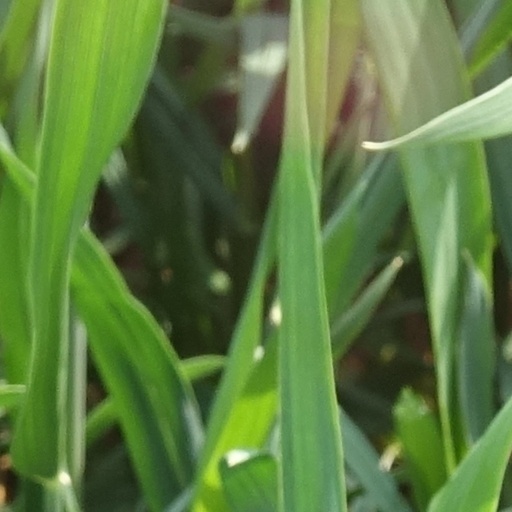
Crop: wheat